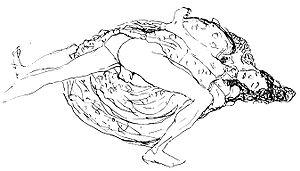
La position du missionnaire est une position sexuelle dans laquelle l’un des deux partenaires — généralement la femme — est couché sur le dos, jambes légèrement écartées, tandis que l'autre s'allonge sur ou légèrement à côté d'elle.